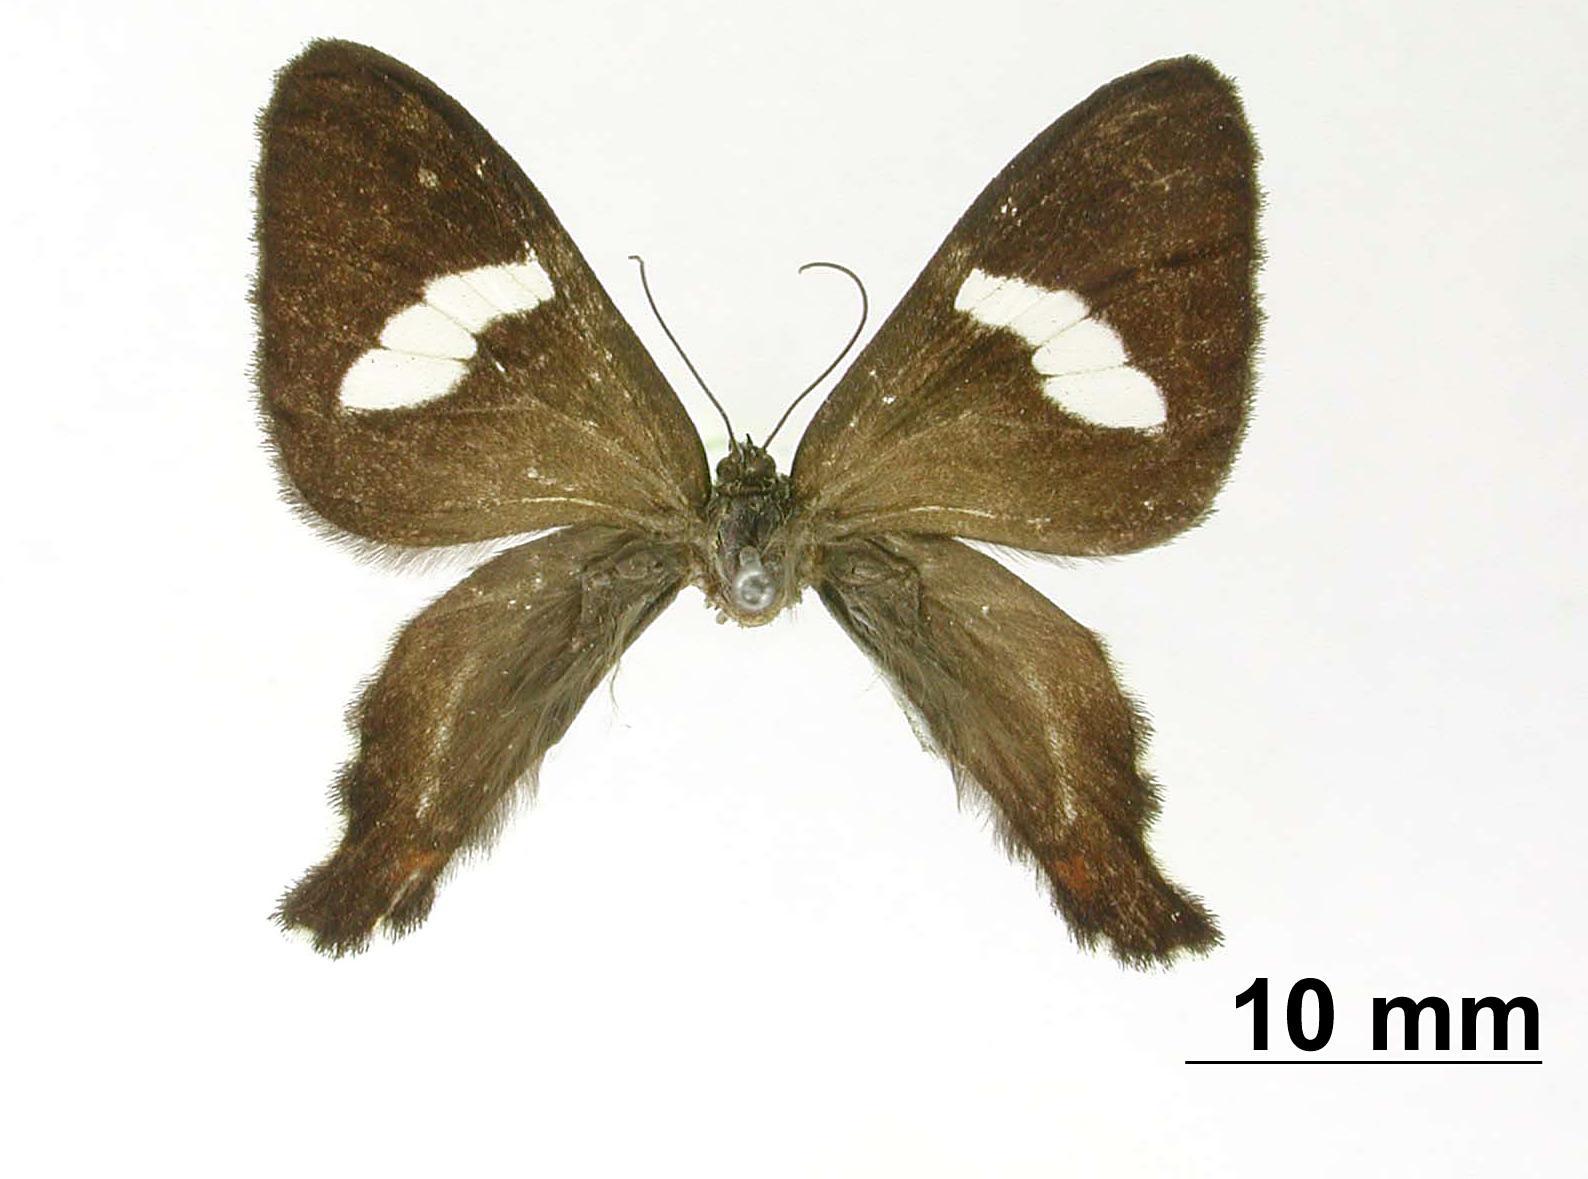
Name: Erateina luceria
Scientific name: Erateina luceria Thierry-Mieg, 1894
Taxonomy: Animalia, Arthropoda, Insecta, Lepidoptera, Geometridae, Ennominae
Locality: Bolivia